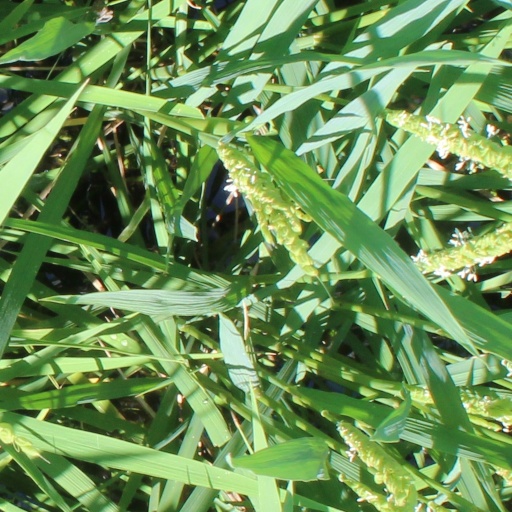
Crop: rice